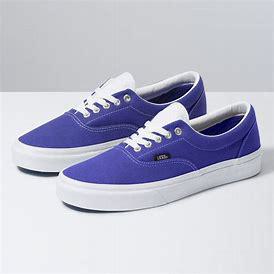
Brand: Vans
Model: Sport